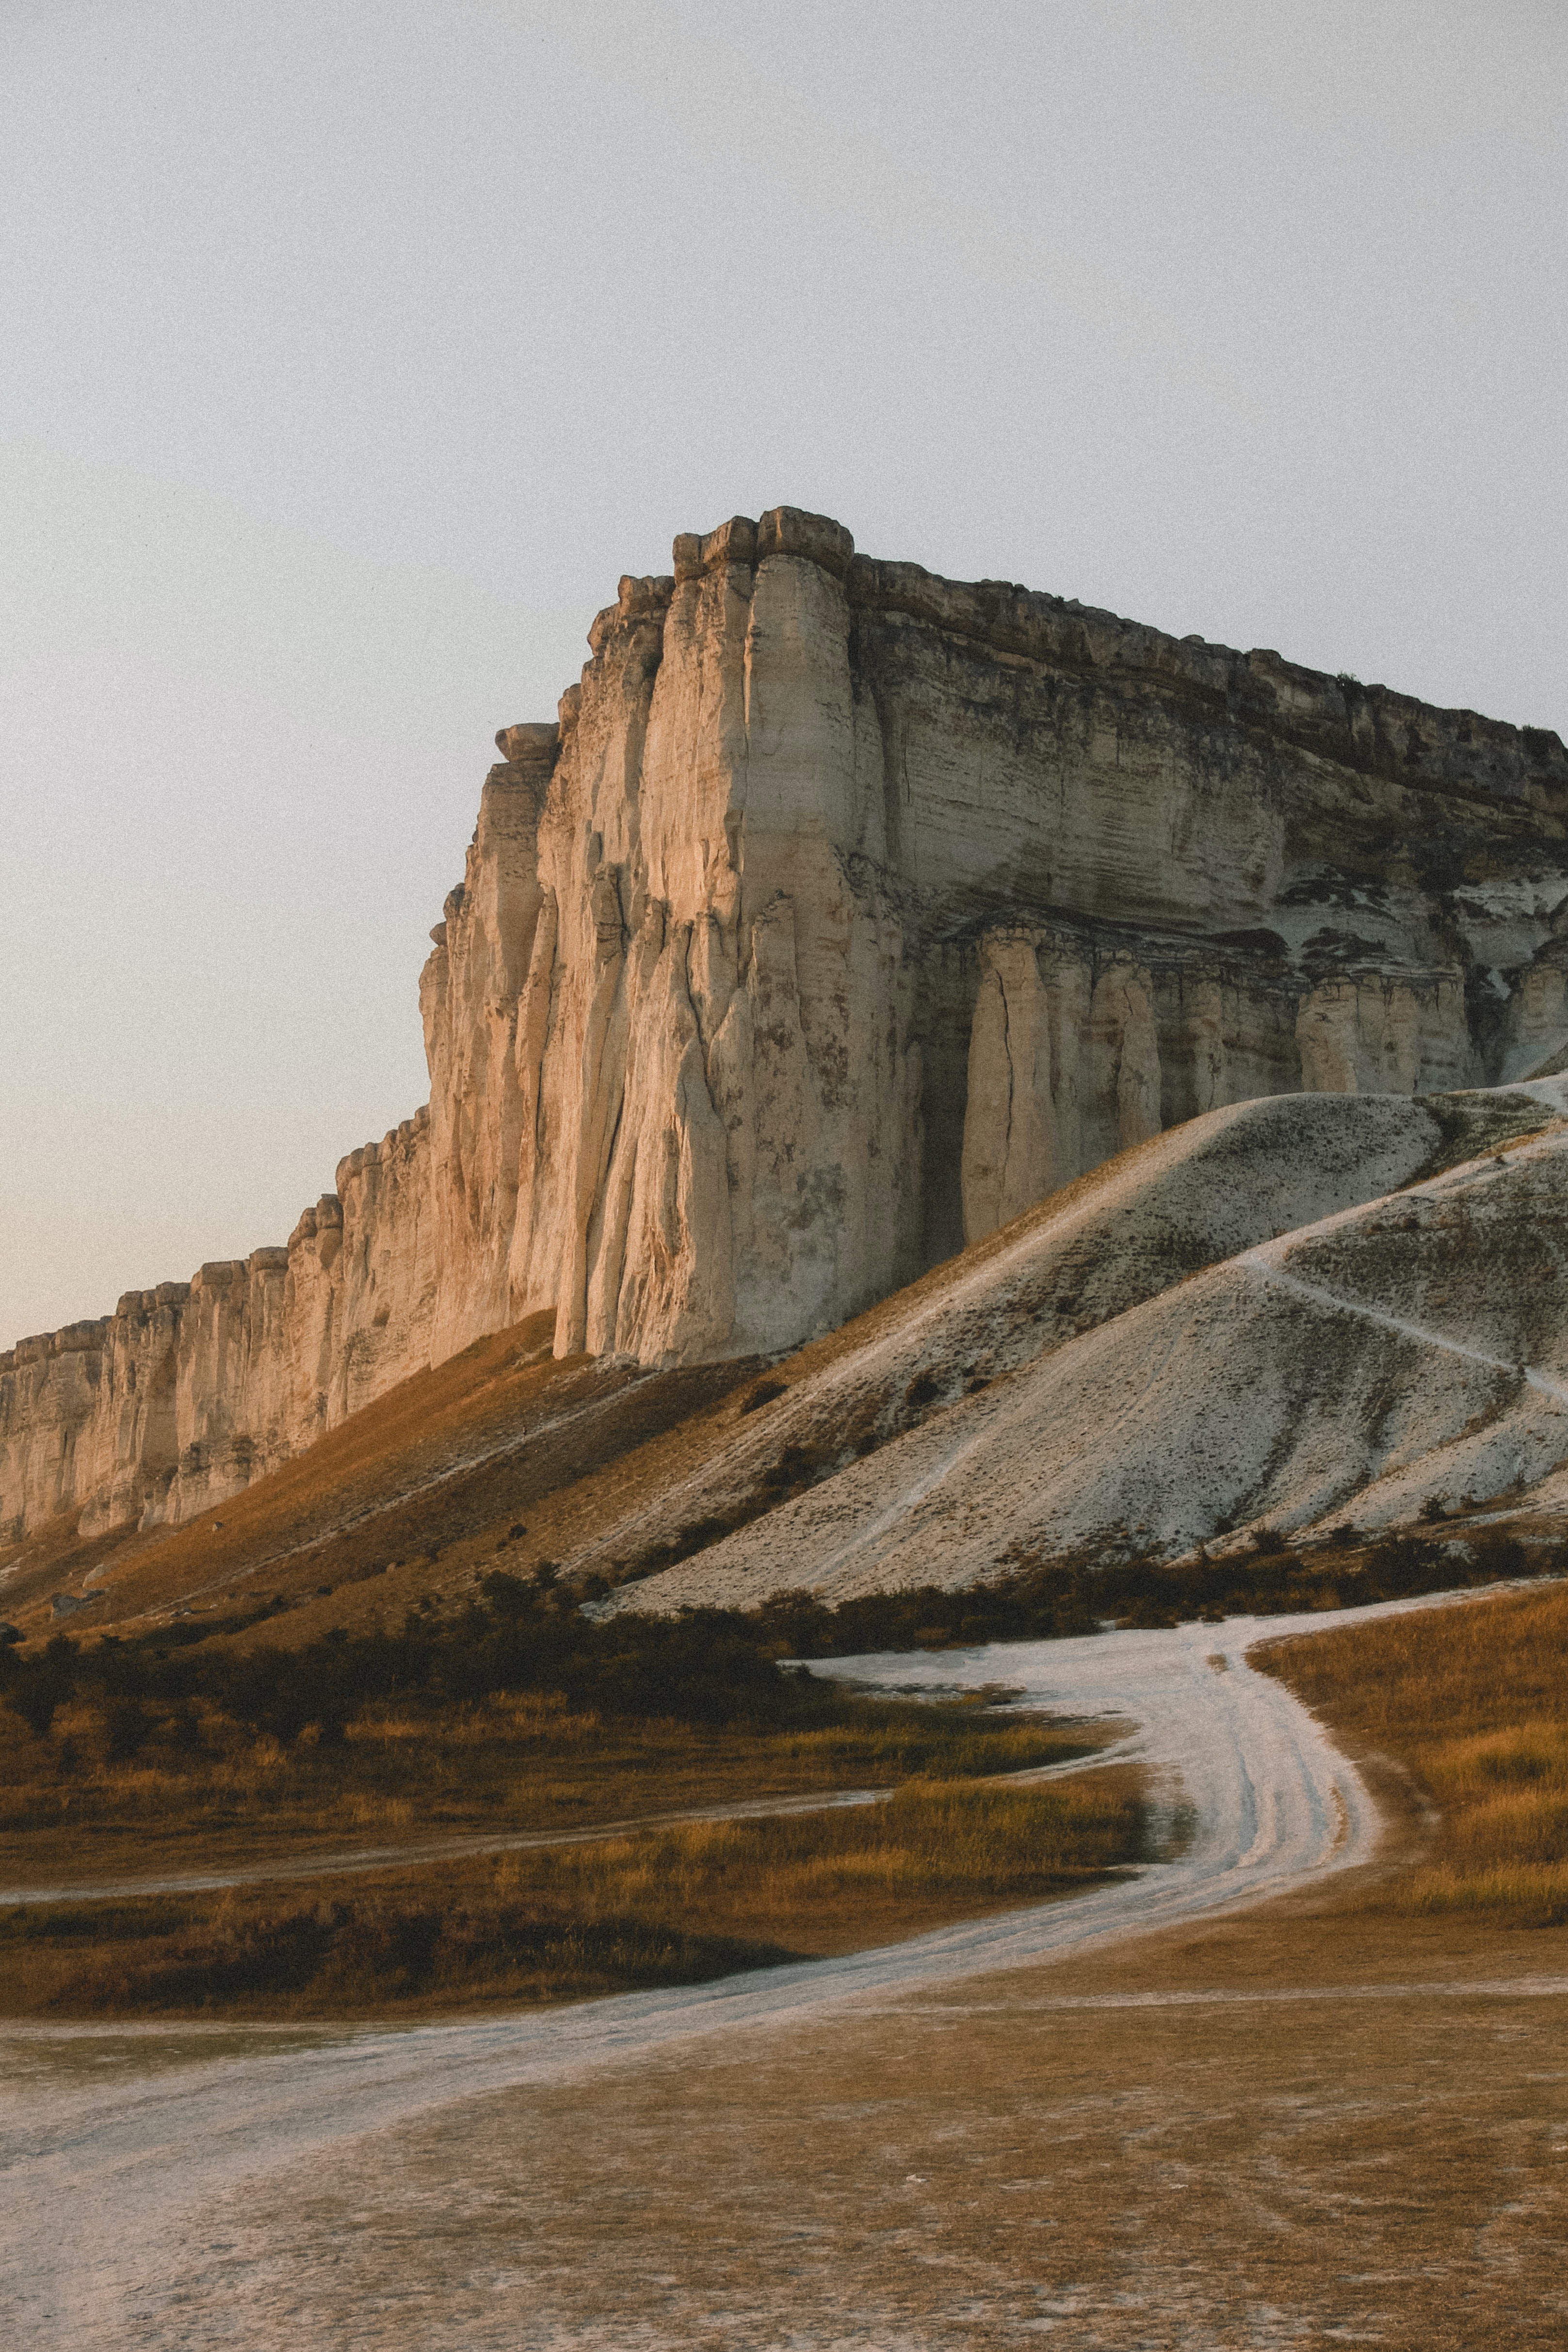
natural, sky, ecoregion, mountain, natural landscape, bedrock, highland, wood, body of water, terrain, landscape, mountainous landforms, formation, outcrop, geological phenomenon, hill, fault, butte, road, erosion, valley, escarpment, plateau, klippe, geology, soil, aeolian landform, rock, fell, badlands, arch, horizon, sand, ancient history, makhtesh, cliff, wadi, coast, batholith, road surface, history, historic site, monument, sill, grassland, sea, dirt road, vacation, grass, intrusion, national monument, tundra